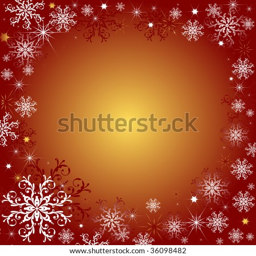
red christmas background with snowflakes and a place for the text